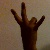
The image shows a hand gesture representing the number 7 in Indian Sign Language.